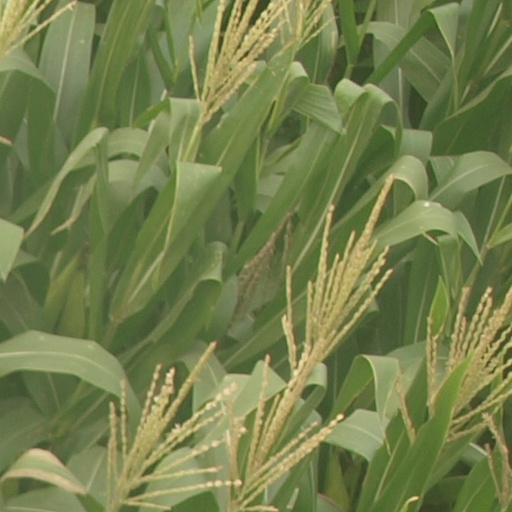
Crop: maize; corn